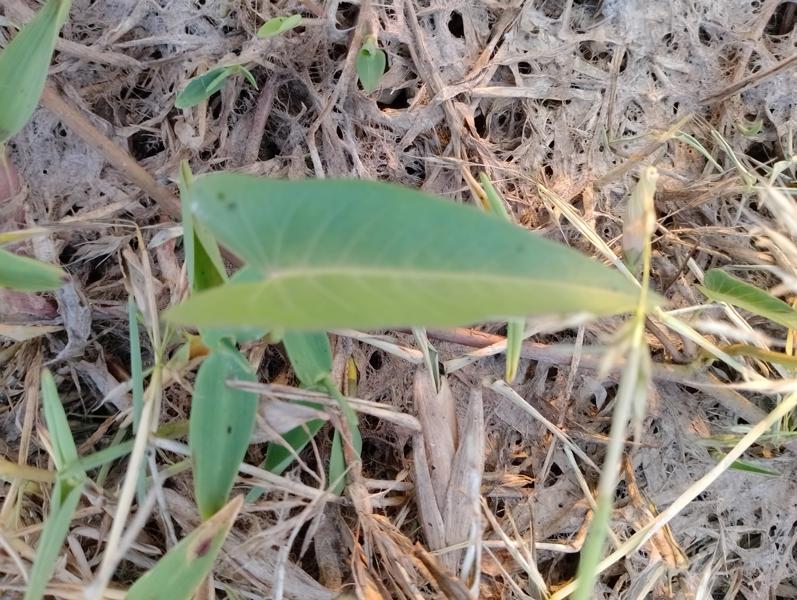
Weed species: Ipomoea aquatic